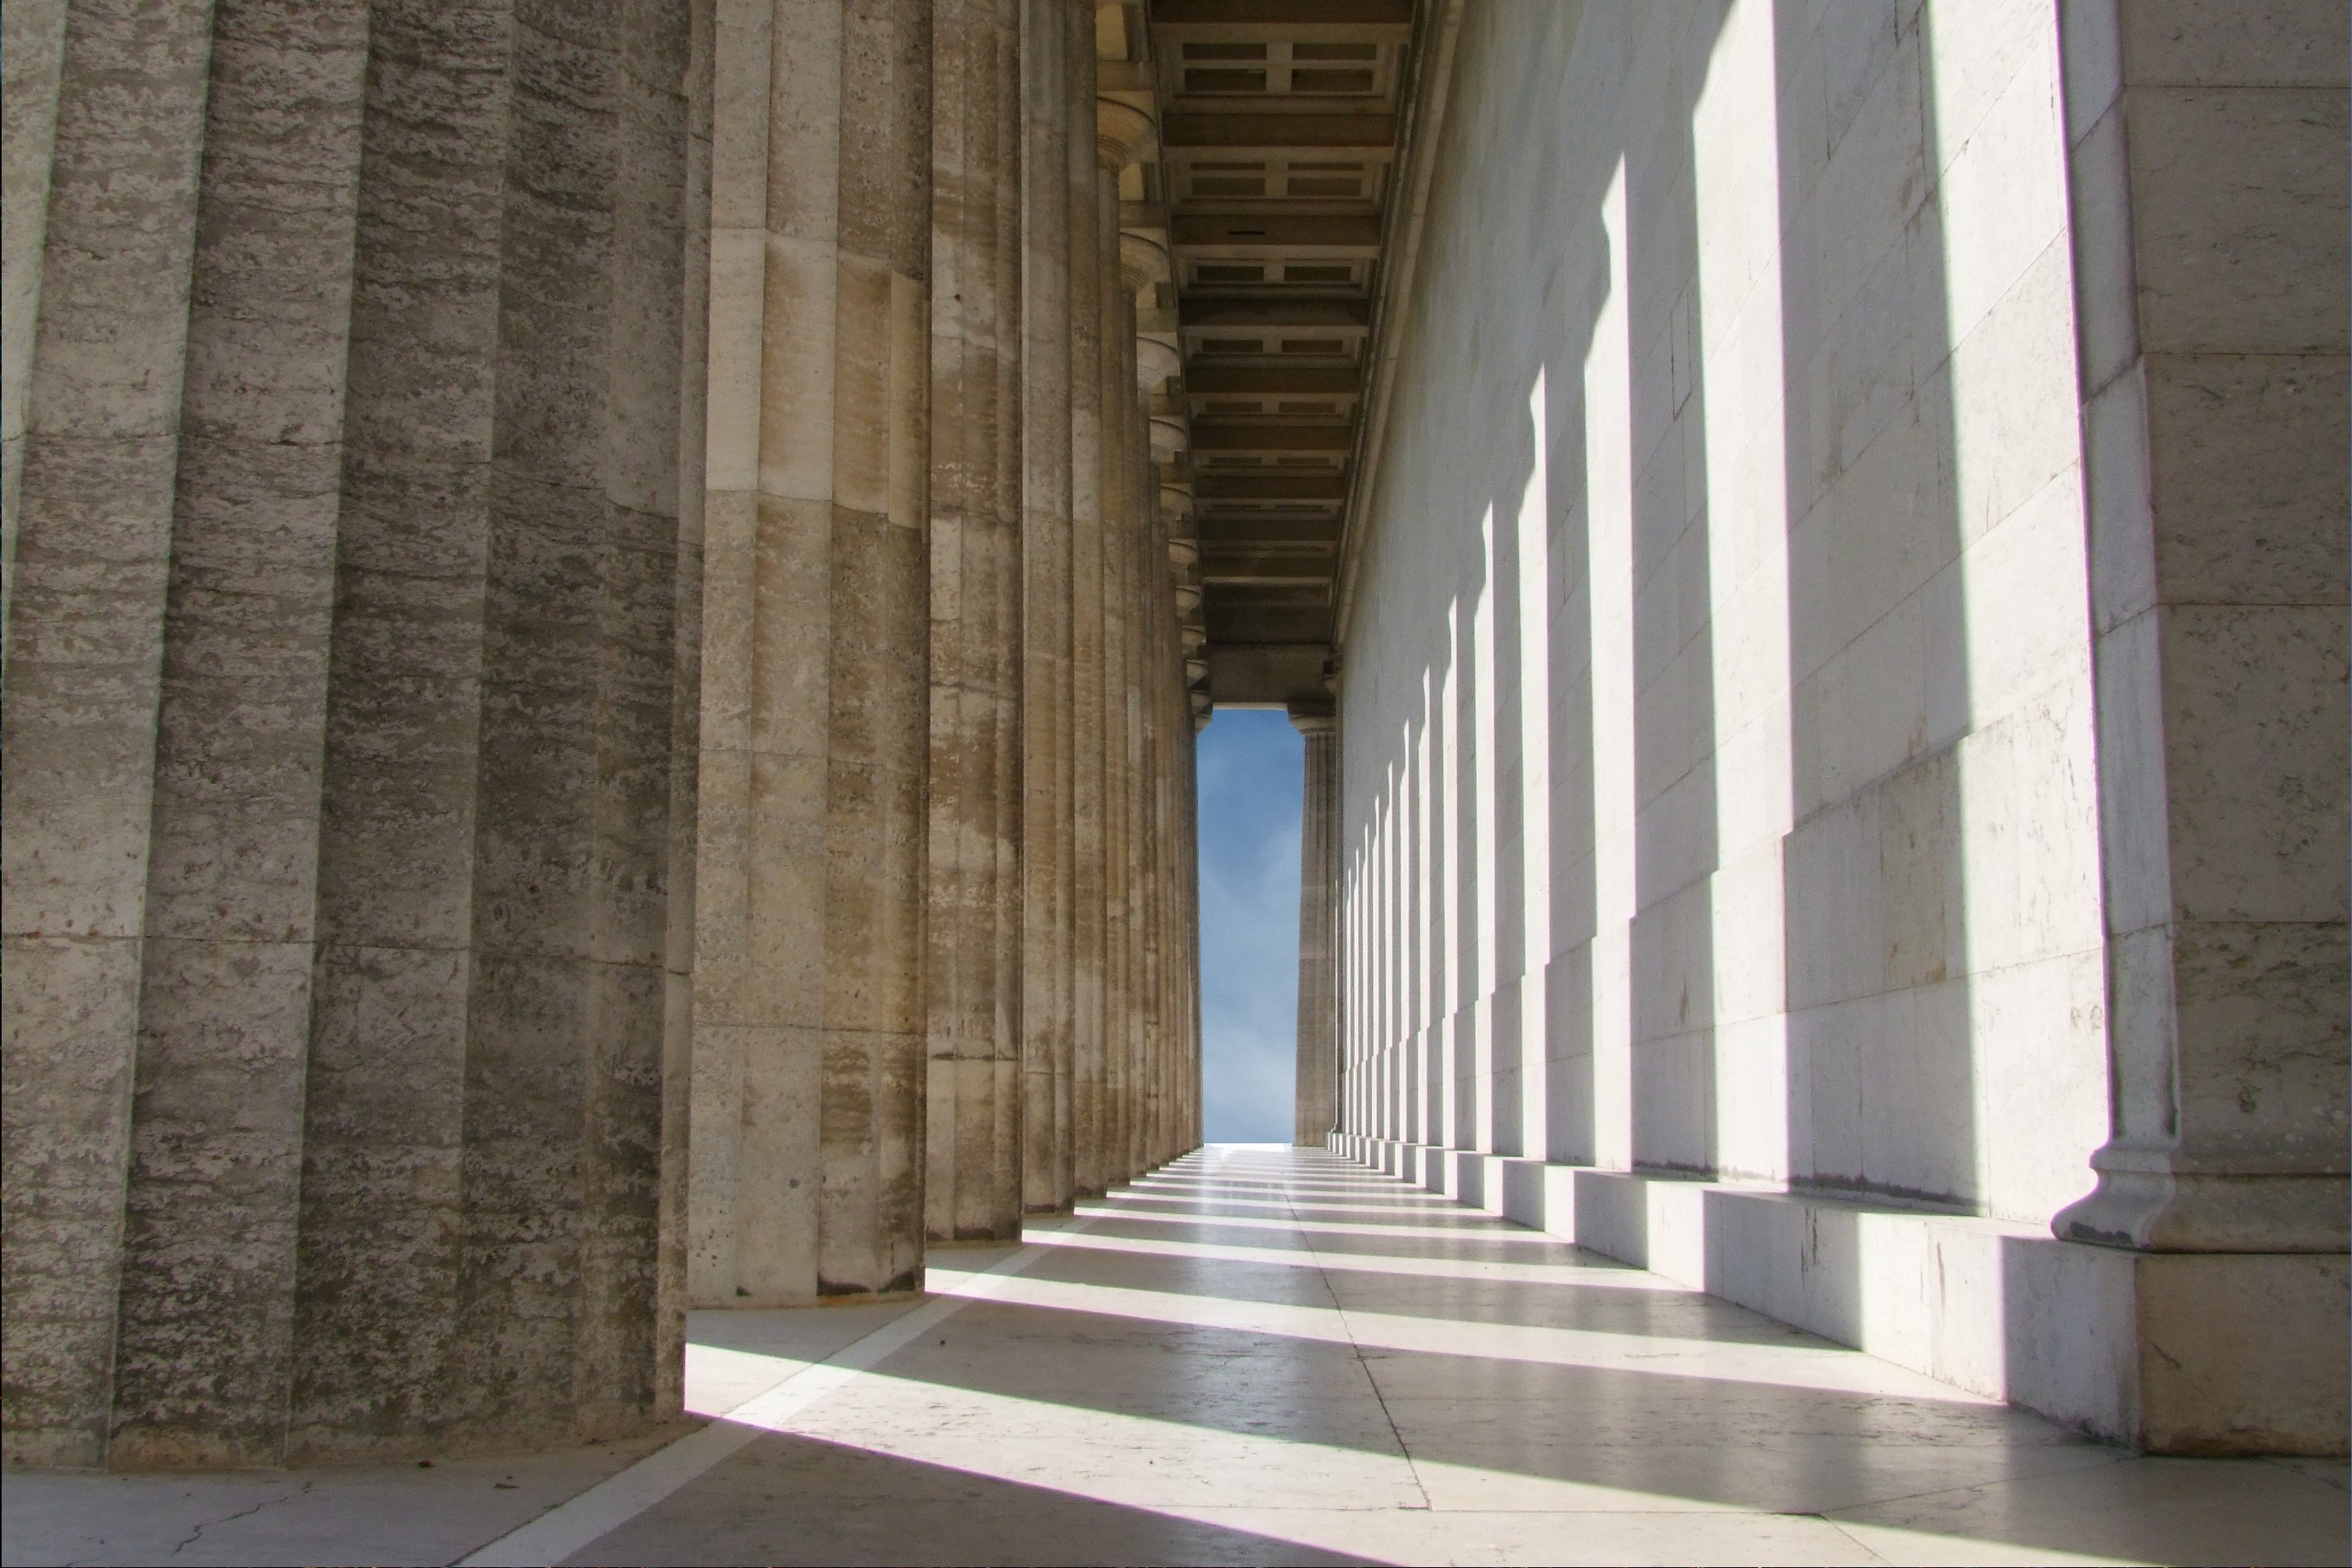
light, architecture, structure, wood, building, wall, arch, column, museum, shadow, facade, interior design, art, temple, symmetry, germany, culture, arcade, tourist attraction, exhibition, regensburg, columnar, walhalla, construction art, incidence of light, impressive, ancient architecture, ancient history, hall of fame, great german, famous german, interplay, louis 1, greek architecture